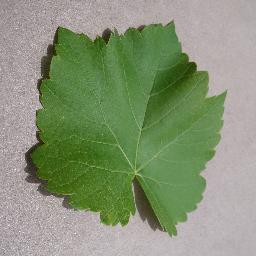
Label: Grape___healthy